KRZB-TV

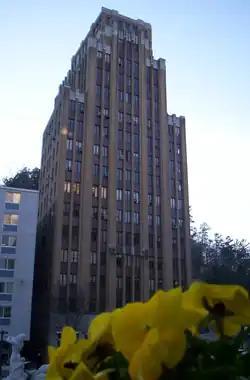
The Medical Arts Building housed KRZB-TV after it was purchased by Bell Equities

In February 1987, rumors began circulating that a majority stake in KRZB-TV was to be sold to Melvyn Bell of Little Rock, whose company Environmental Systems Co. handled hazardous waste disposal of PCBs at an incinerator in El Dorado and who had begun major investments in a variety of fields, from real estate to food service. Don Pittman—who owned that majority stake and was one of the two Ps in PPD&G—had recently lost the city's advertising contract, and one of his companies had filed for bankruptcy. The sale of majority control in channel 26 was announced on March 12, along with a "sweeping" change in programming, including the addition of Texas Rangers and Houston Astros baseball games.